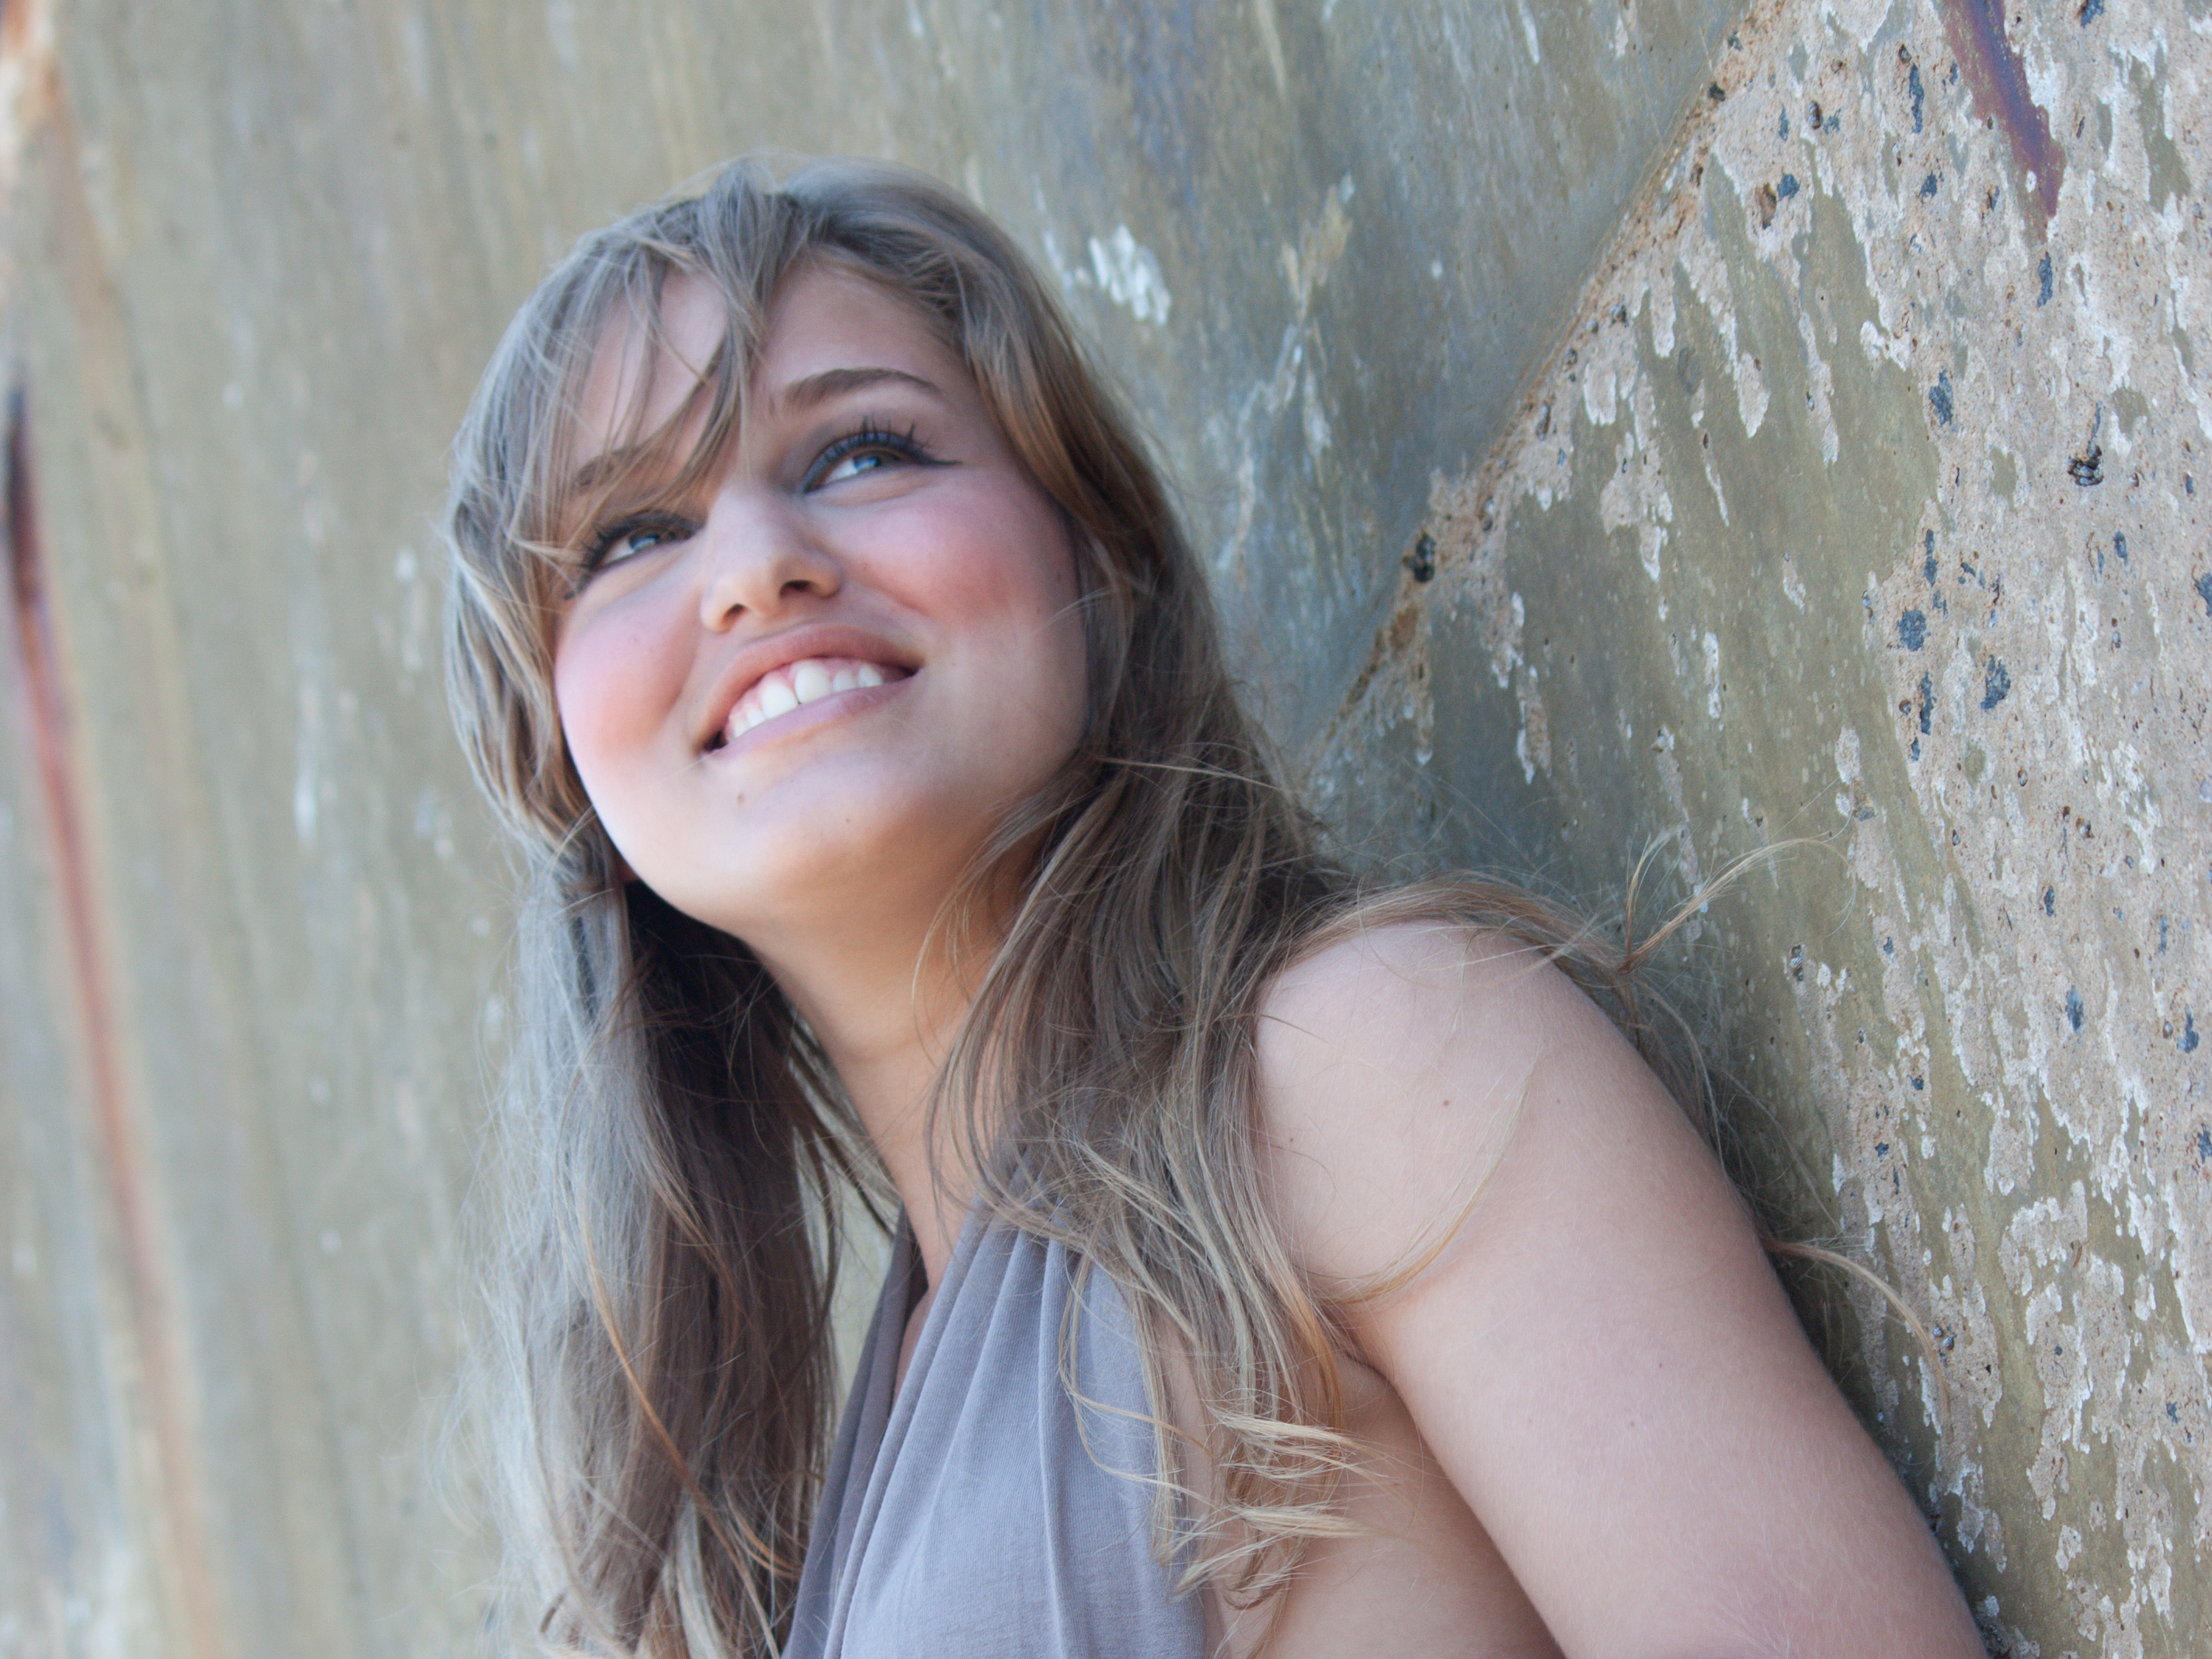
hand, person, people, girl, woman, photography, leg, portrait, model, spring, child, blue, lady, facial expression, season, smile, close up, human body, dress, eye, head, photograph, skin, beauty, beautiful, blond, organ, emotion, amanda, photo shoot, portrait photography, art model